Marcos Assunção

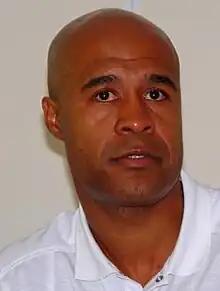

Marcos dos Santos Assunção (born 25 July 1976) is a Brazilian former professional footballer. A central midfielder, he was renowned as a world-class free kick specialist.